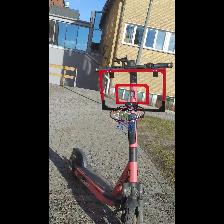
Label: NonHuman